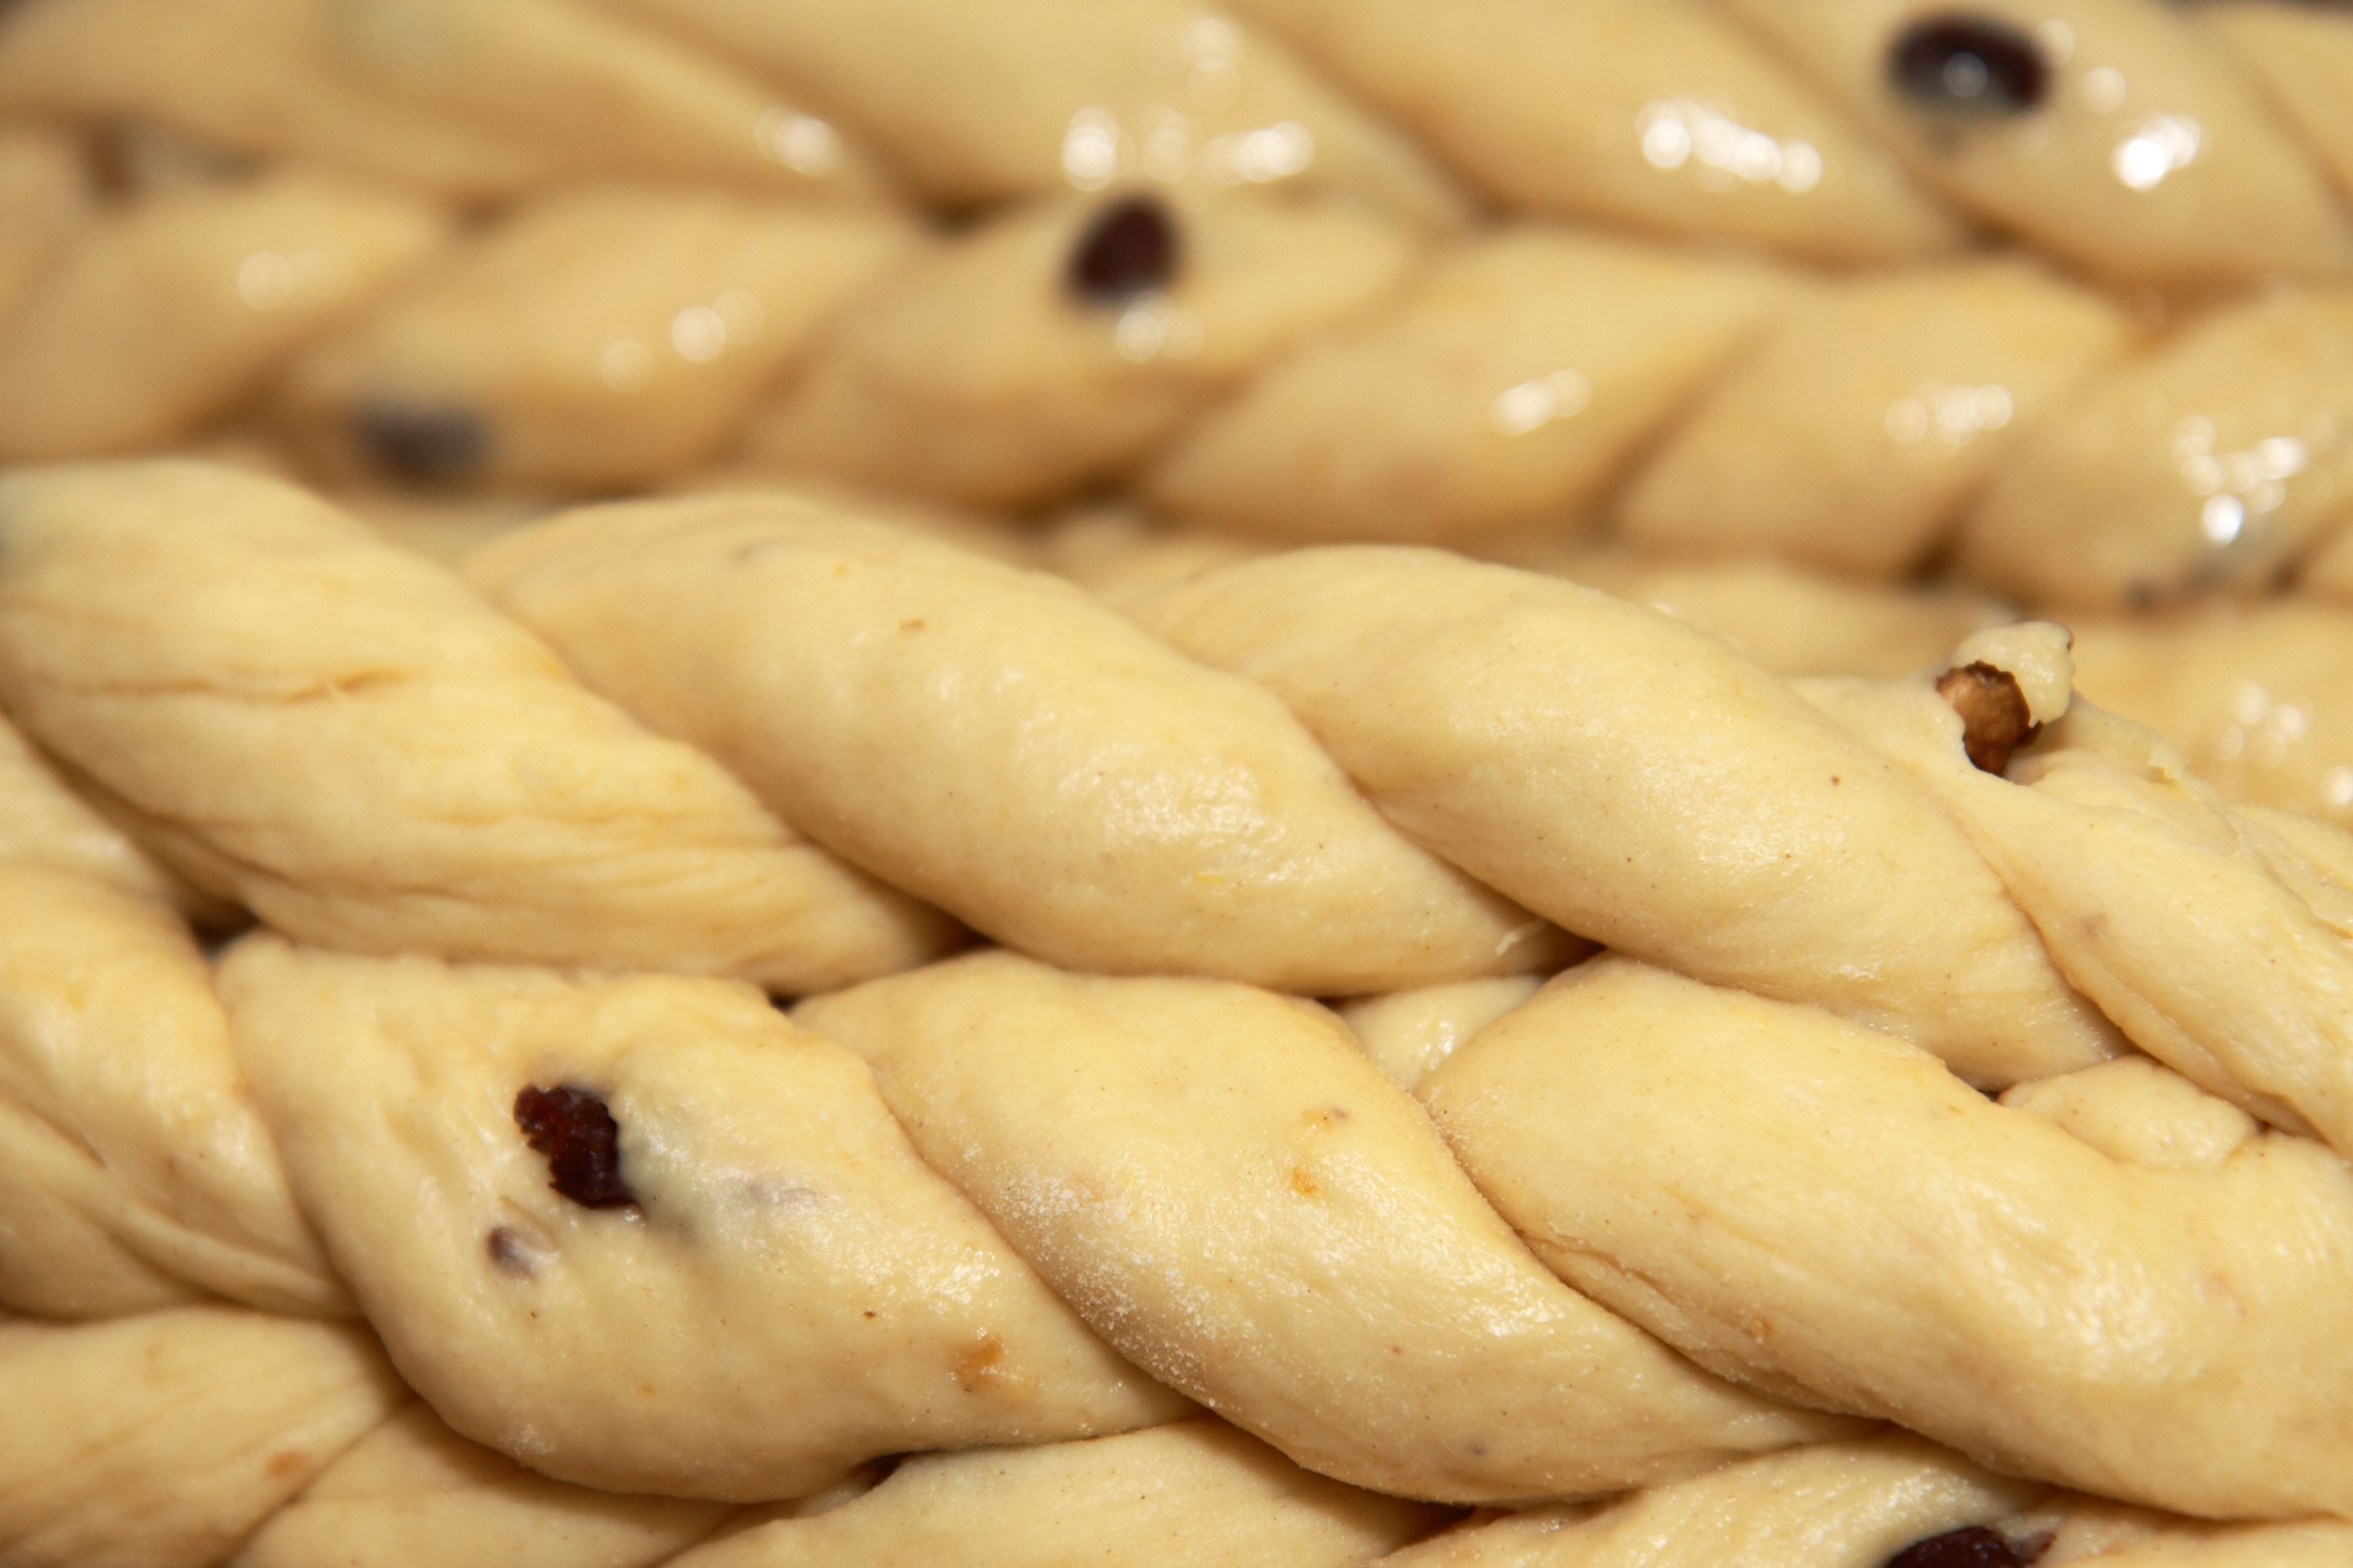
sweet, dish, food, produce, baking, dessert, cuisine, dough, raw, twist, baked goods, snack food, cookies and crackers